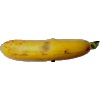
Label: Banana Lady Finger 1